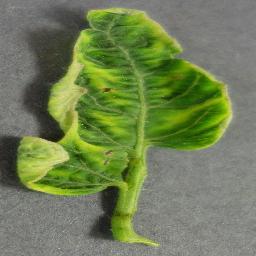
Label: Tomato___Tomato_Yellow_Leaf_Curl_Virus